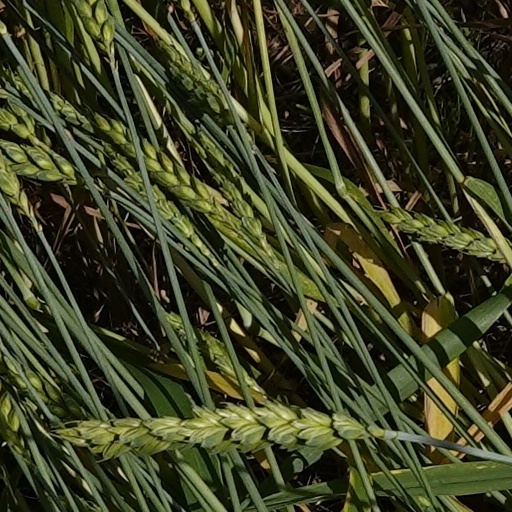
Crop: wheat